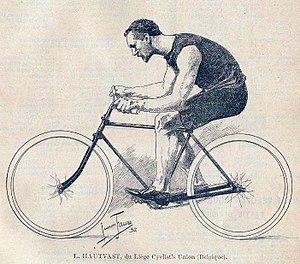
Lucien Hautvast, en février 1892.
Lucien Hautvast, né le 8 décembre 1865 à Merkelbeek dans la province de Limbourg et mort le 26 décembre 1923, est un ancien cycliste et pilote automobile belge de voitures de course, devenu également homme d'affaires bruxellois.